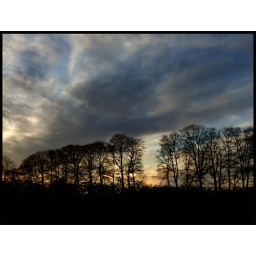
Sunday afternoon sunset seen through the car window near Otley Chevin